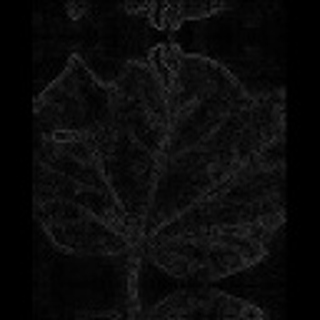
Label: cotton_bacterial_blight